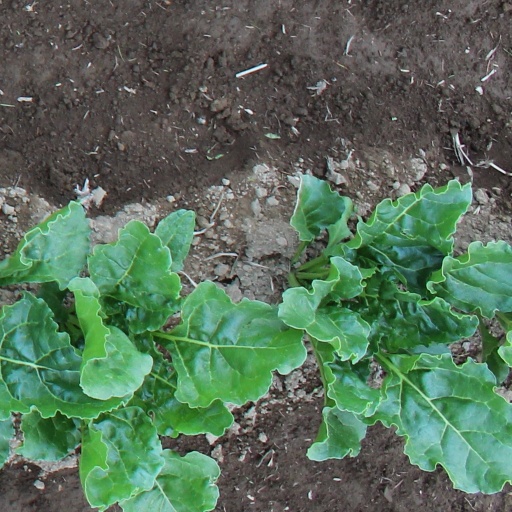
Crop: sugar beet